Death in the Clouds

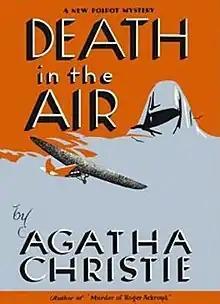
Dust-jacket illustration of the US edition. See "Publication history" (below) for UK first edition jacket image.

Death in the Clouds is a work of detective fiction by British writer Agatha Christie, published in 1935. It features the Belgian detective Hercule Poirot and Chief Inspector Japp. It is a "closed circle" murder mystery: the victim is a passenger on a cross-Channel aircraft flight, and the perpetrator can only be one of eleven fellow-passengers and crew.